The Fugitive of Joseon

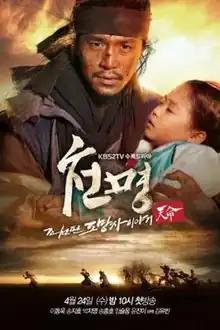
Promotional poster

The Fugitive of Joseon is a 2013 South Korean historical television series starring Lee Dong-wook and Song Ji-hyo. It aired on KBS2 from April 24 to June 27, 2013 on Wednesdays and Thursdays at 21:55 for 20 episodes.